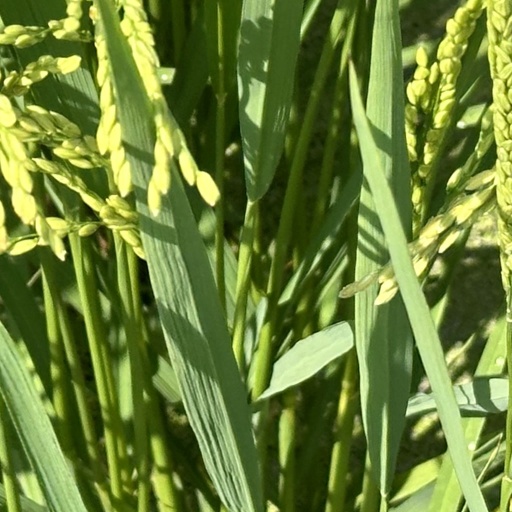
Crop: rice